Turfanosuchus

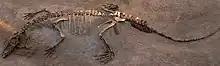
A sculpture of "Turfanosuchus dabanensis", on display at the Paleozoological Museum of China.

The vertebrae of "Turfanosuchus" were similar to those of "Euparkeria" and pseudosuchians, with concavities on their sides and neural spines with expanded tops. There were two sacral (hip) vertebrae, which connected to the ilium (upper plate of the hip) with large, fan-shaped sacral ribs. No intercentra were preserved, and the vertebrae lacked bevelled edges, but since the vertebrae were disarticulated and some euparkeriids retain intercentra while lacking bevelled edges, their absence in "Turfanosuchus" cannot be proven. The ilium was similar to that of "Ticinosuchus", with a short forward projection, a much larger rear projection, and a large bony acetabulum (hip socket). The pubis (lower front plate of the hip) was moderate in length and also similar to that of "Ticinosuchus". Osteoderms (bony plates) were initially reported as being absent, but later preparation revealed one. This osteoderm was broad, with a ridge on its upper surface culminating in a pointed front prong. A corresponding groove-like depression was present on the lower surface.